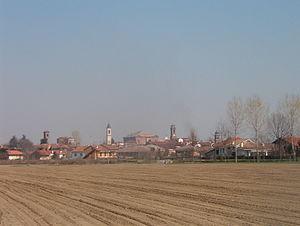
Vigone est une commune italienne de la ville métropolitaine de Turin dans la région Piémont en Italie.